Vala Mal Doran

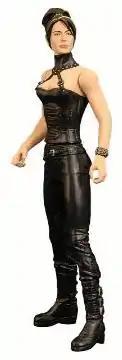
Vala action figure, based on her appearance in the episode "Avalon"

The character of Vala was immediately popular with the "Stargate" writers, producers and crew. During the filming of "Prometheus Unbound", people on set responded "very well" to the chemistry between Vala and Daniel. Director Andy Mikita called executive producer Robert C. Cooper during the first lunch break and told him to "hire this gal", and Cooper thought Vala/Black "was absolutely wonderful. The character really worked out." Writer Damian Kindler "really loved" what Black brought to the show, believing that "her character, when used properly, is just absolutely wonderful grist for the mill on SG-1." "Stargate" writer Martin Gero called Vala "so much fun to write, almost too fun. You do kind of get carried away." Michael Shanks repeatedly stated in interviews that Claudia Black revitalized his interest in acting.